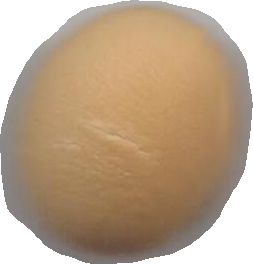
Variety: Grobogan